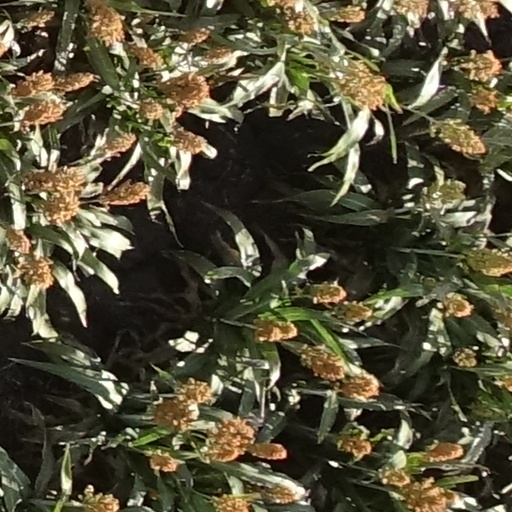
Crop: sorghum